Recycling

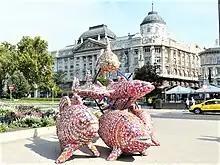
Uniseafish – made of recycled aluminum beer cans

Critics dispute the net economic and environmental benefits of recycling over its costs, and suggest that proponents of recycling often make matters worse and suffer from confirmation bias. Specifically, critics argue that the costs and energy used in collection and transportation detract from (and outweigh) the costs and energy saved in the production process; also that the jobs produced by the recycling industry can be a poor trade for the jobs lost in logging, mining, and other industries associated with production; and that materials such as paper pulp can only be recycled a few times before material degradation prevents further recycling.